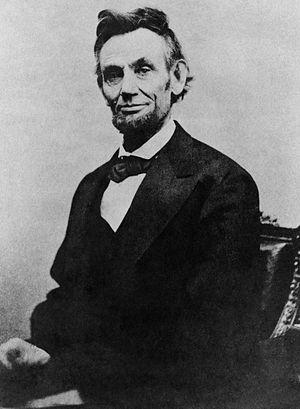
L’assassinat d'Abraham Lincoln a eu lieu le 14 avril 1865 à Washington. Le seizième président des États-Unis, Abraham Lincoln, est tué par balle alors qu'il assiste à la représentation de la pièce de Tom Taylor, Our American Cousin, au théâtre Ford en compagnie de son épouse et de deux invités. L'assassin de Lincoln, l'acteur et sympathisant de la cause confédérée John Wilkes Booth, a recruté plusieurs complices, dont Lewis Powell et George Atzerodt, qu'il a chargé d'assassiner respectivement le secrétaire d'État William H. Seward et le vice-président Andrew Johnson. Par ce triple meurtre, Booth espère créer le chaos et renverser le gouvernement de l'Union. Malgré la mort de Lincoln, son complot échoue : Powell agresse Seward, mais ce dernier se remet de ses blessures, et Atzerodt, pris de panique, s'enfuit de Washington sans avoir vu Johnson.